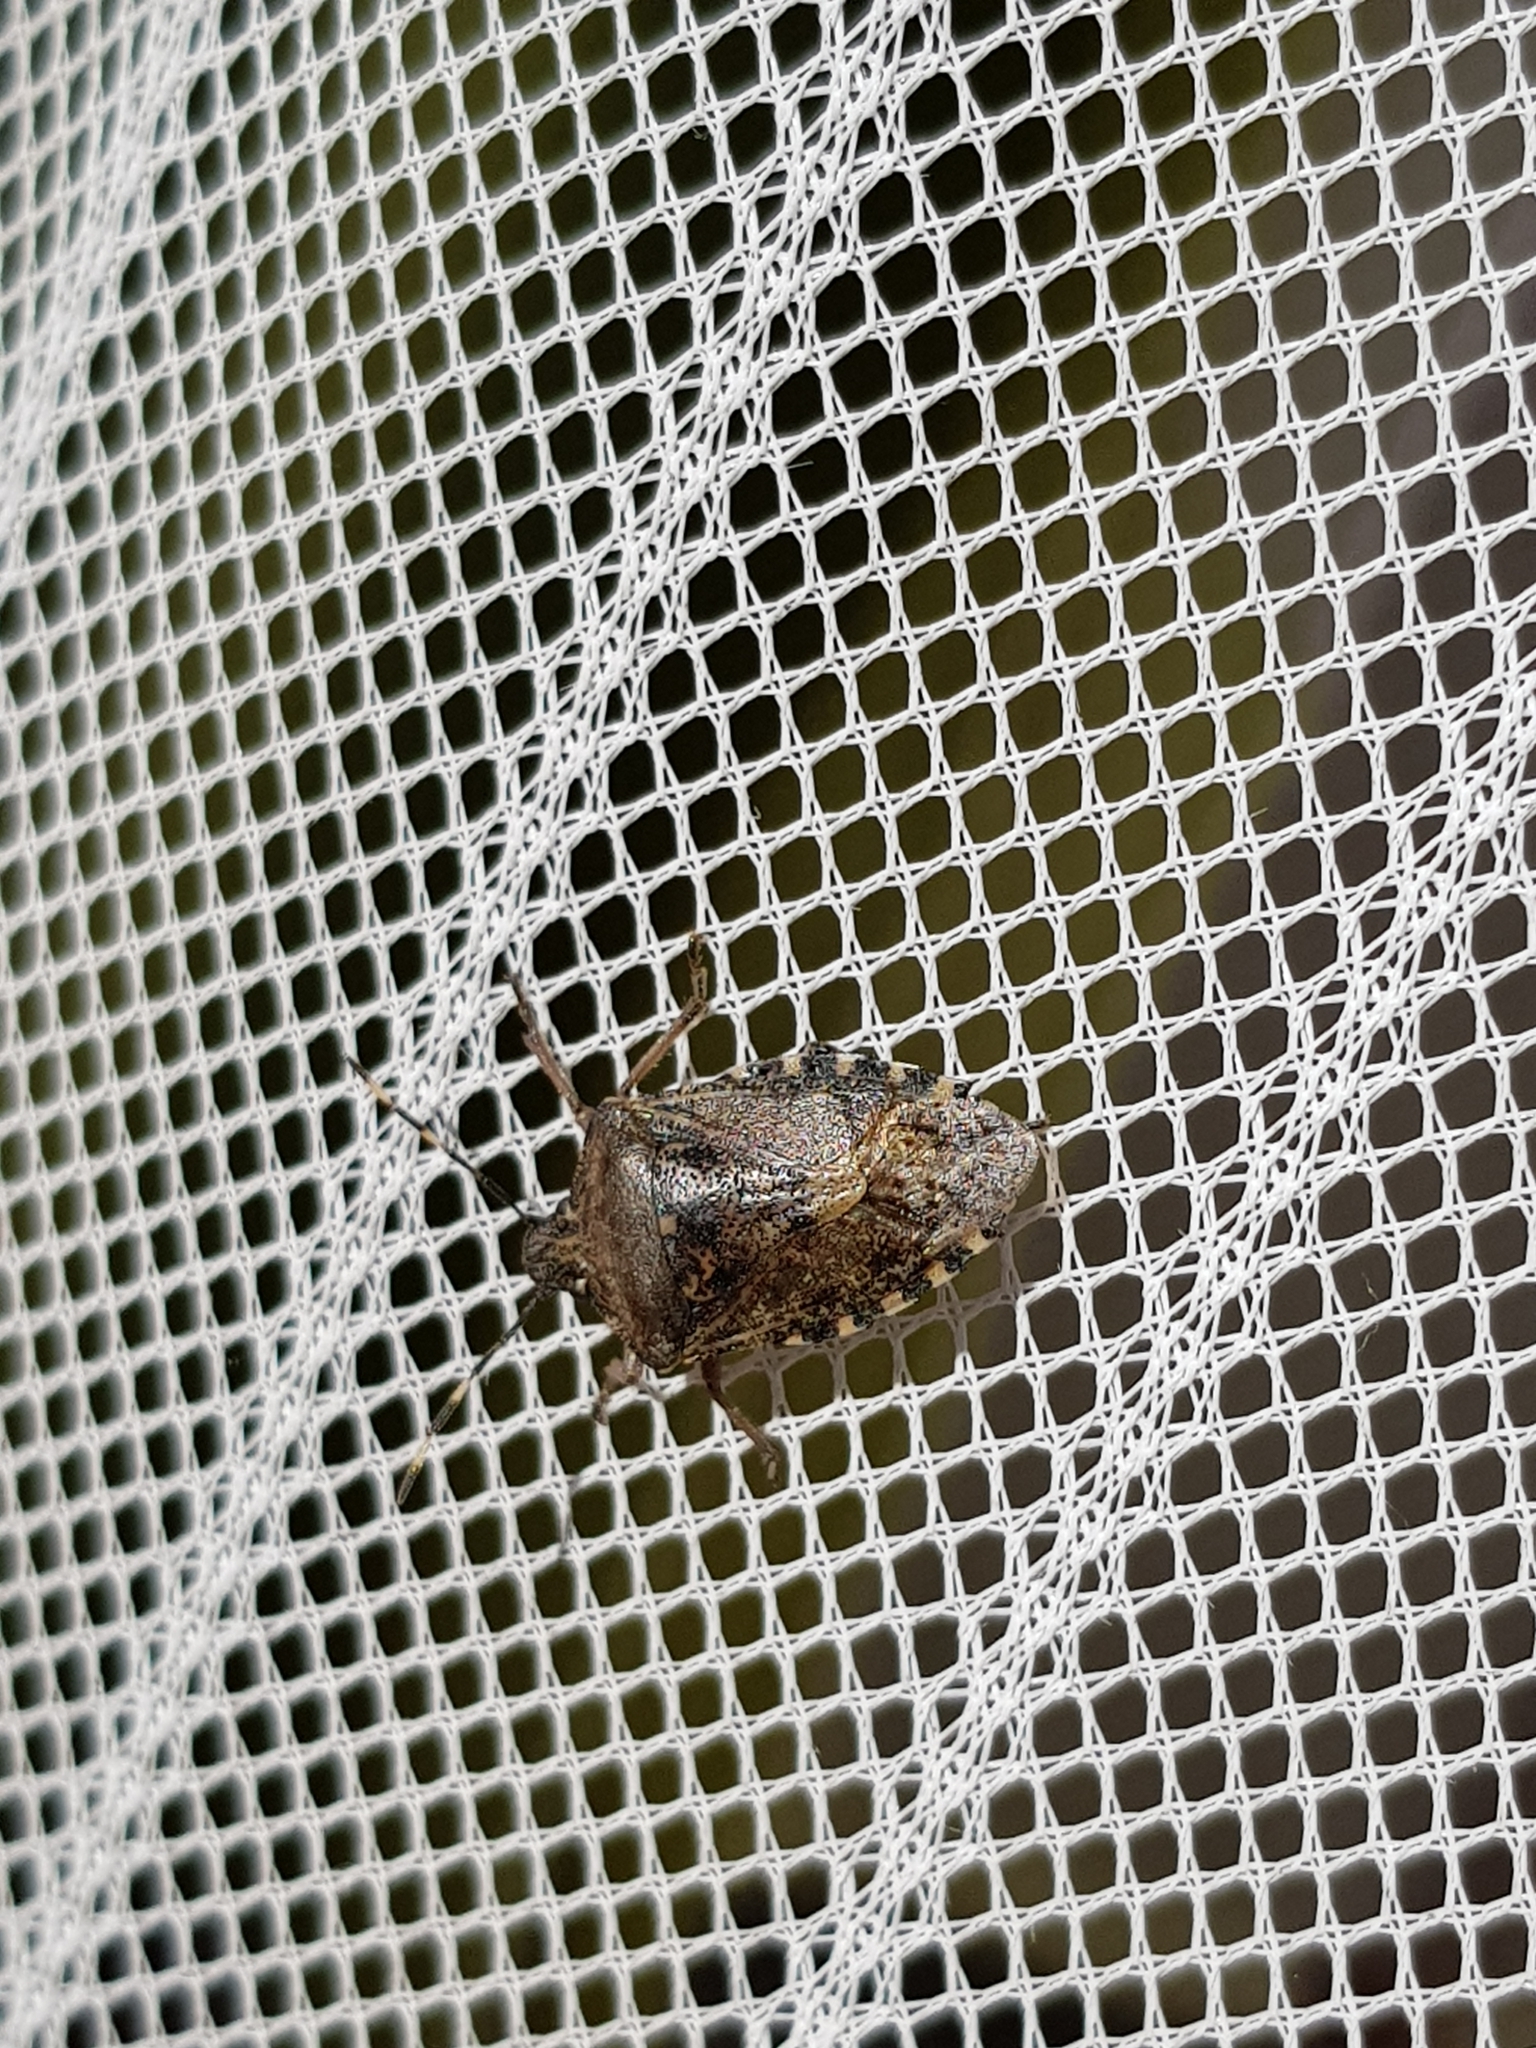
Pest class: stink_bug